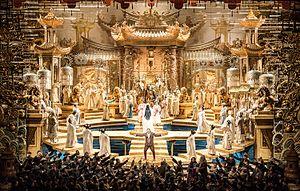
L'Opéra Royal de Mascate est un lieu de premier plan pour les arts musicaux et la culture au sultanat d'Oman. L'opéra est situé dans le district Shati Al Qurm de Mascate, sur la rue du Sultan Qabus. Construit sur les ordres royaux du Sultan Qabus d'Oman, l'Opéra Royal de Mascate est un représentant unique et fascinant de l'architecture omanaise contemporaine, et a une capacité d'accueil de 1100 personnes. Le complexe de l'opéra se compose d'une salle de concert, d'un auditorium, de jardins, de marchés, de restaurants de luxe et d'un centre artistique de production de musique, de théâtre et d'opéra.